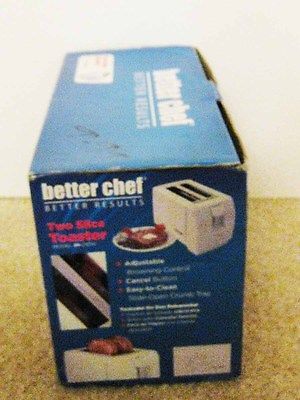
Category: toaster